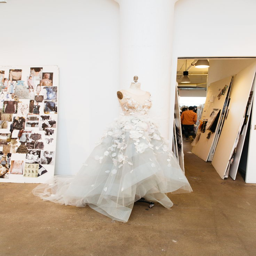
studio is a bride - to - be 's dream -- wedding dresses , floor length embellished veils , and walls of shoes and glittering jewelry .